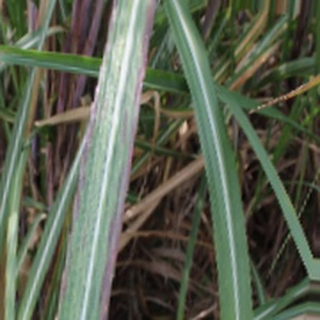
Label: sugarcane_bacterial_blight